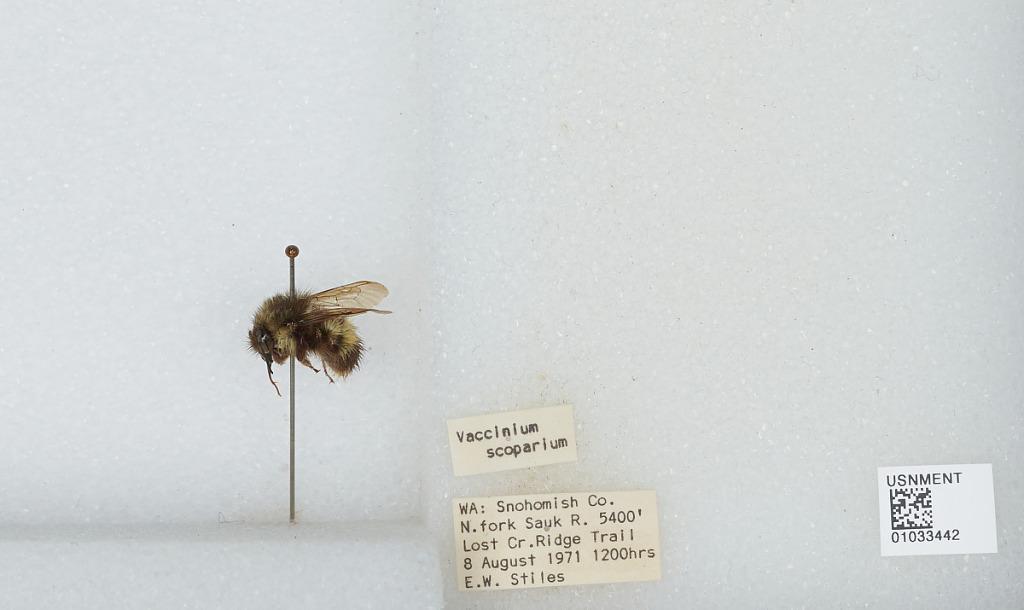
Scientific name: Bombus (Pyrobombus) sitkensis Nylander
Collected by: E. Stiles
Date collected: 1971-8-8
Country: United States
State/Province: Washington
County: Snohomish
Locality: North Fork Sauk River, Lost Creek Ridge Trail
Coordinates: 48.0936, -121.336